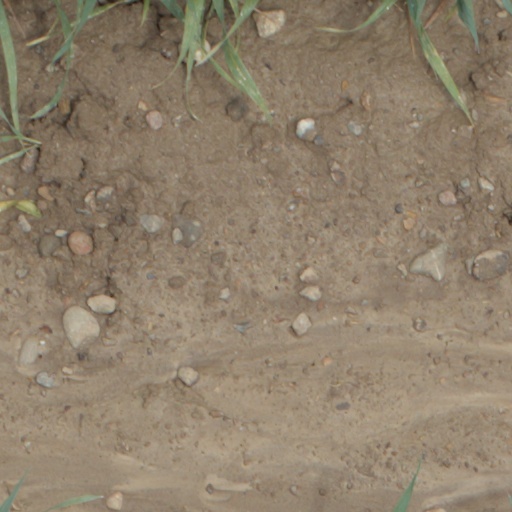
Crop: wheat